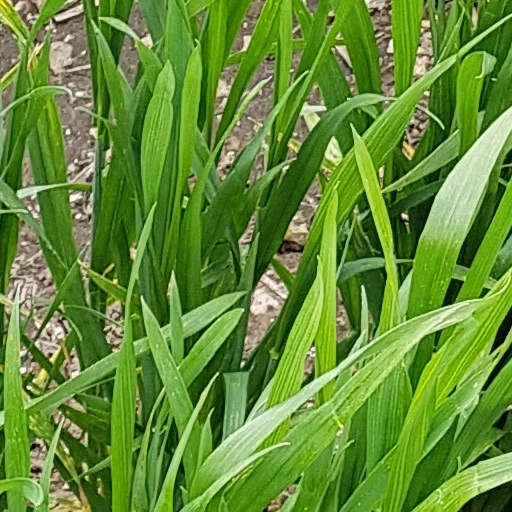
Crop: wheat